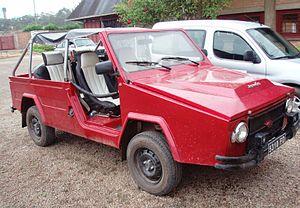
Karenjy est un constructeur automobile malgache basé à Fianarantsoa. Il a produit des véhicules entre 1987 et 1992, puis de nouveau à compter de 2010, cette fois avec le concours de l'entreprise à but socio-économique Le Relais Madagasikara.